Edurne

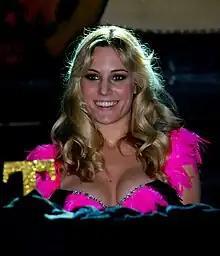
Edurne performing with Spanish DJ Brian Cross in Granada

Both are songs from "Grease", because of Edurne's role as "Sandy" in the stage production "Grease, El Musical de tu Vida" from 2007 to 2013.